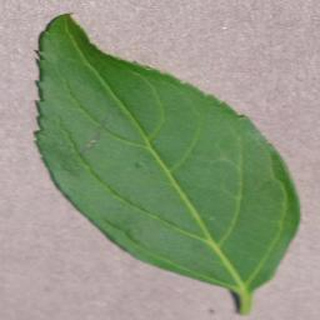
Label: healthy_cherry